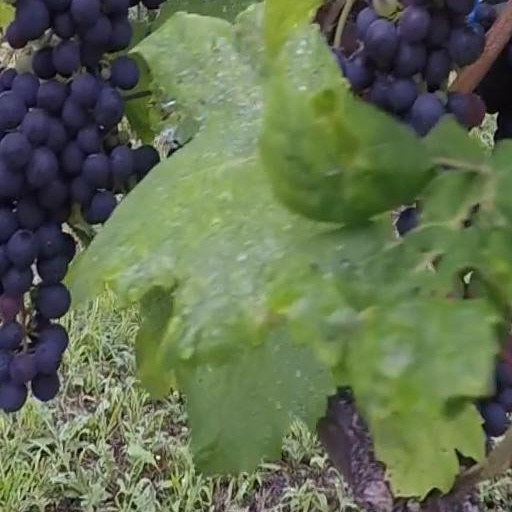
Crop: grape